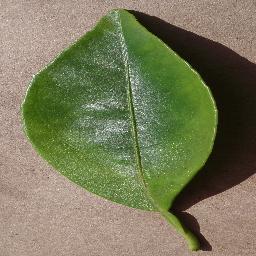
Label: Orange___Haunglongbing_(Citrus_greening)